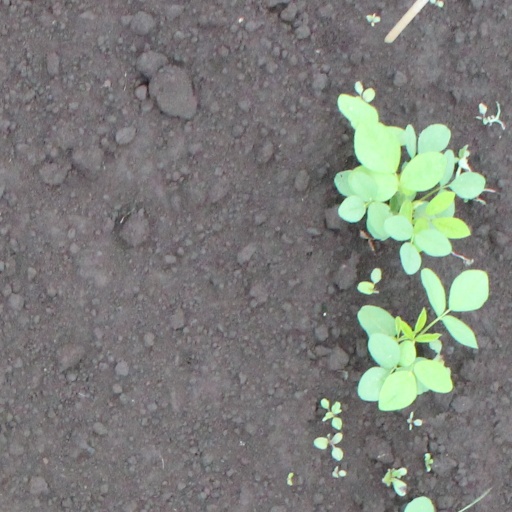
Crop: soybean